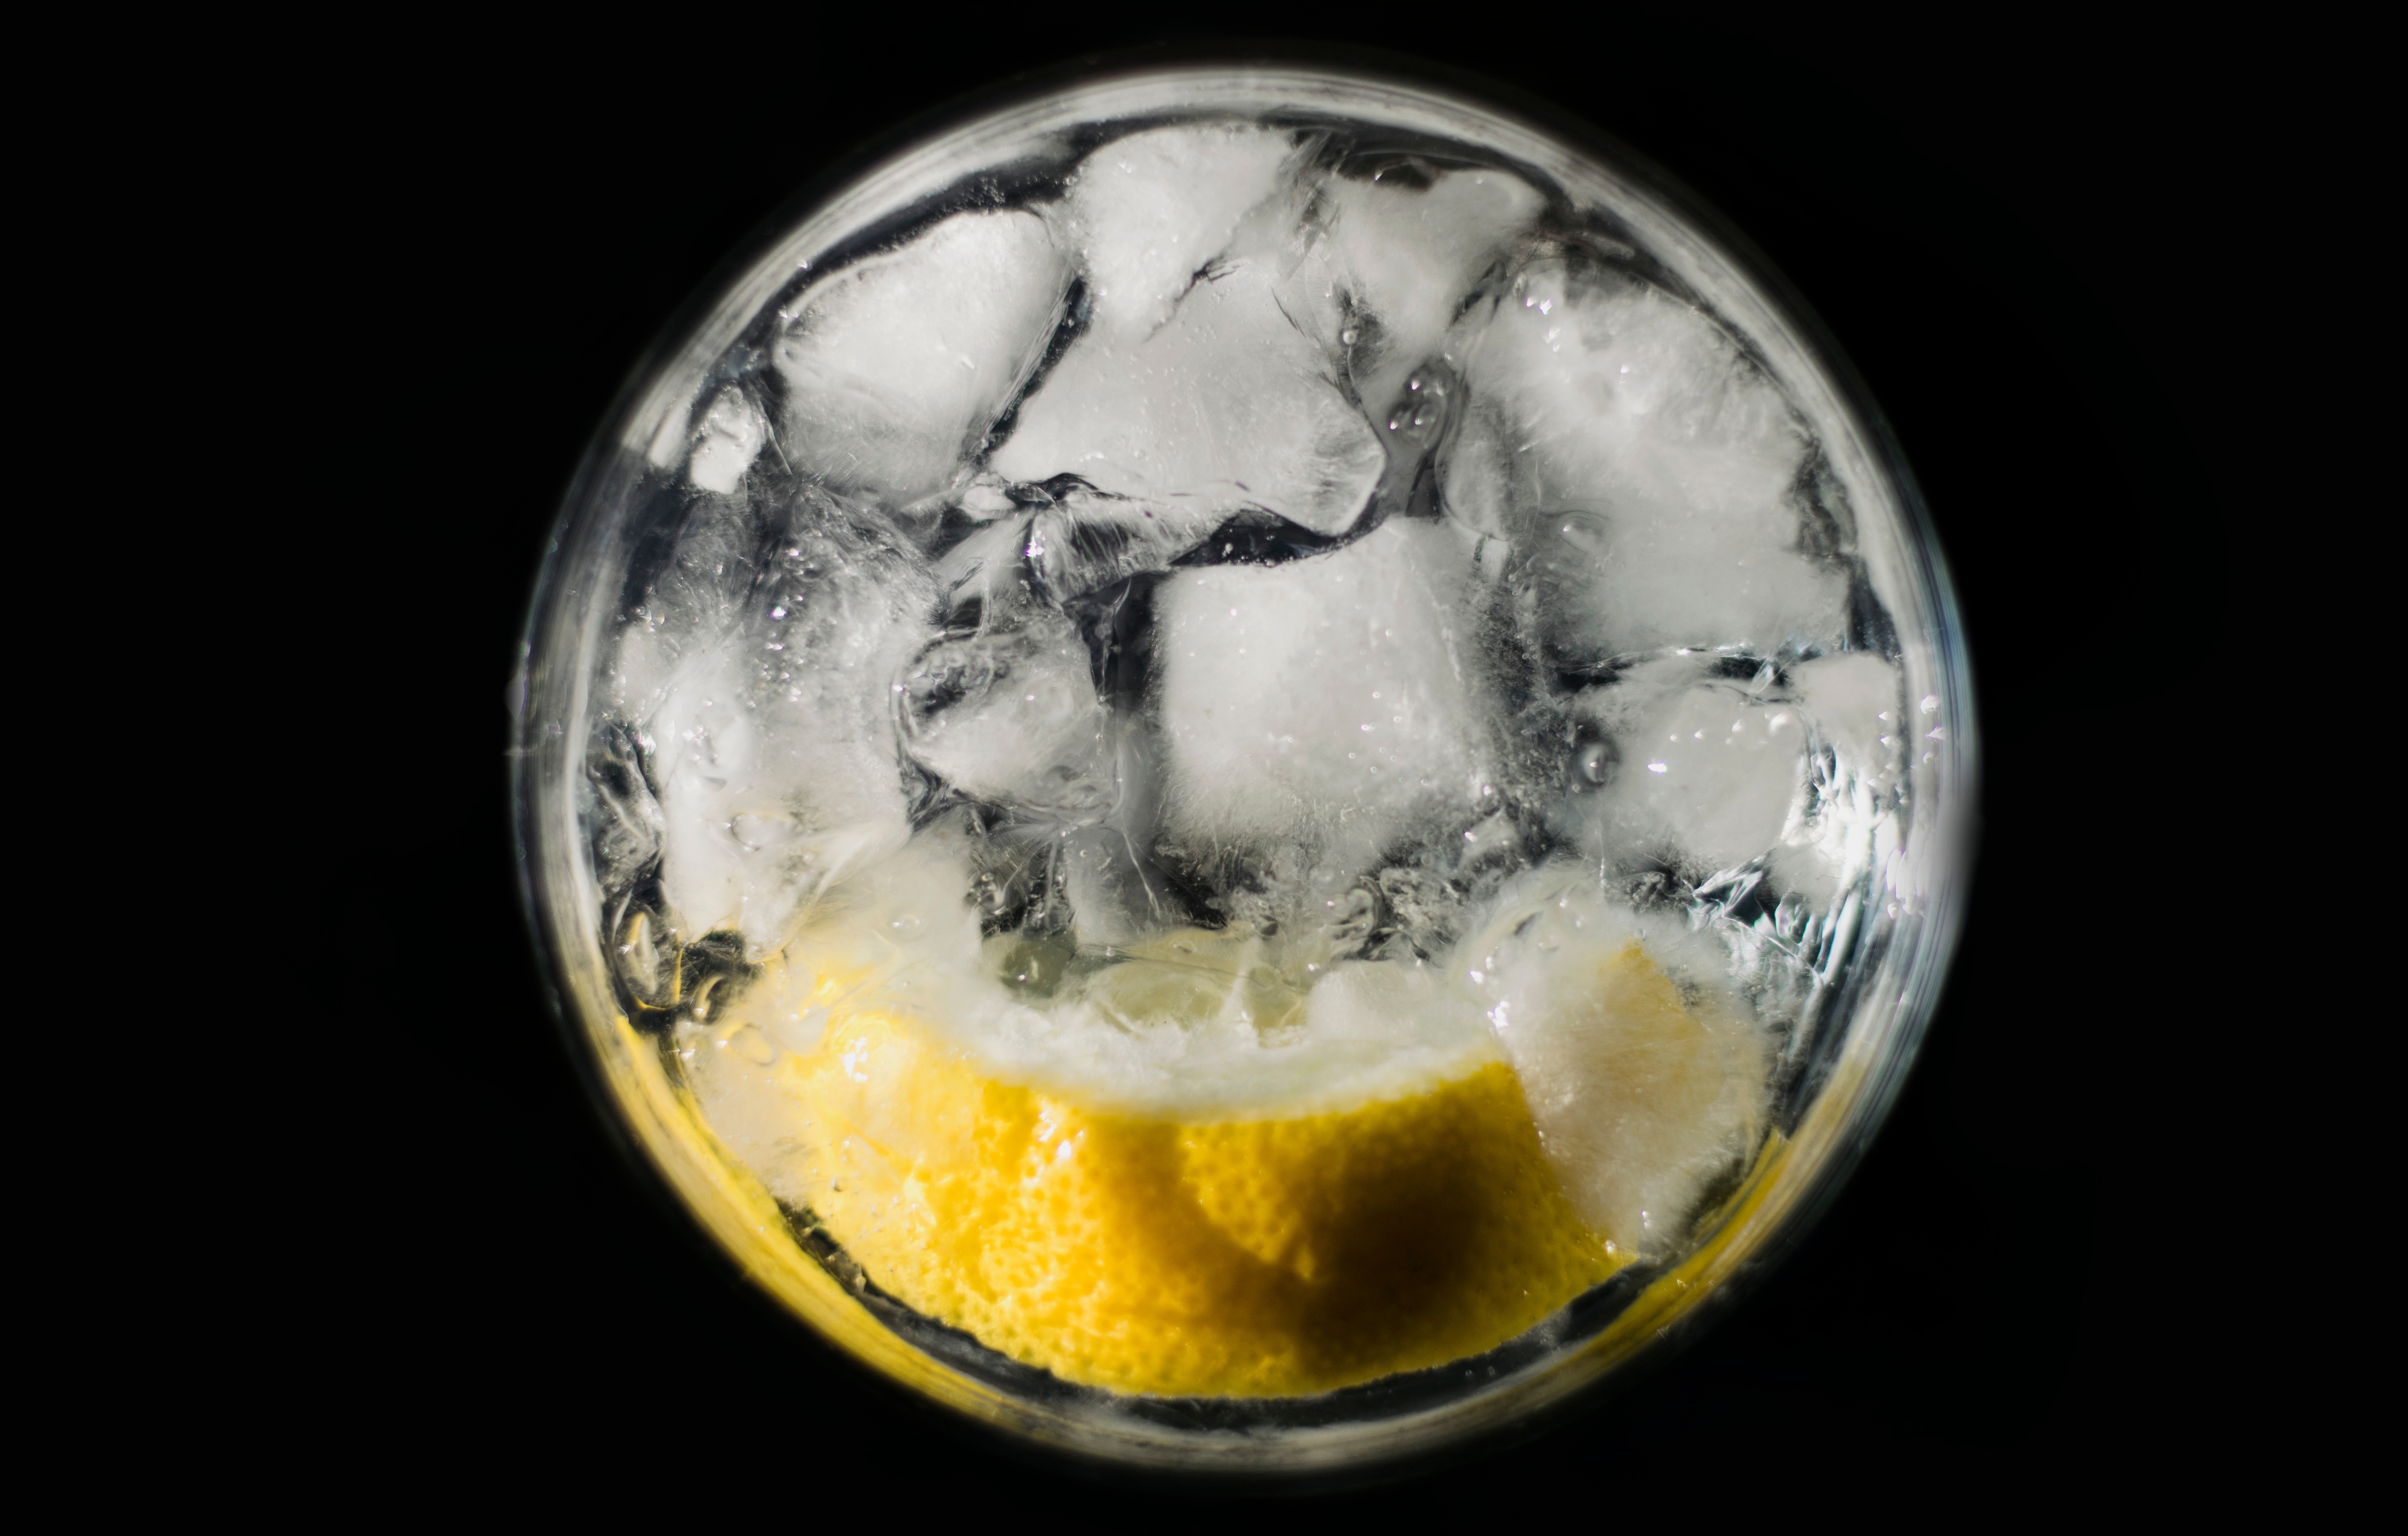
drink, earth